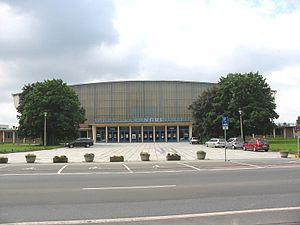
Le 28ᵉ Championnat d'Europe féminin de volley-ball a eu lieu à Berlin et à Zurich du 6 au 14 septembre 2013.